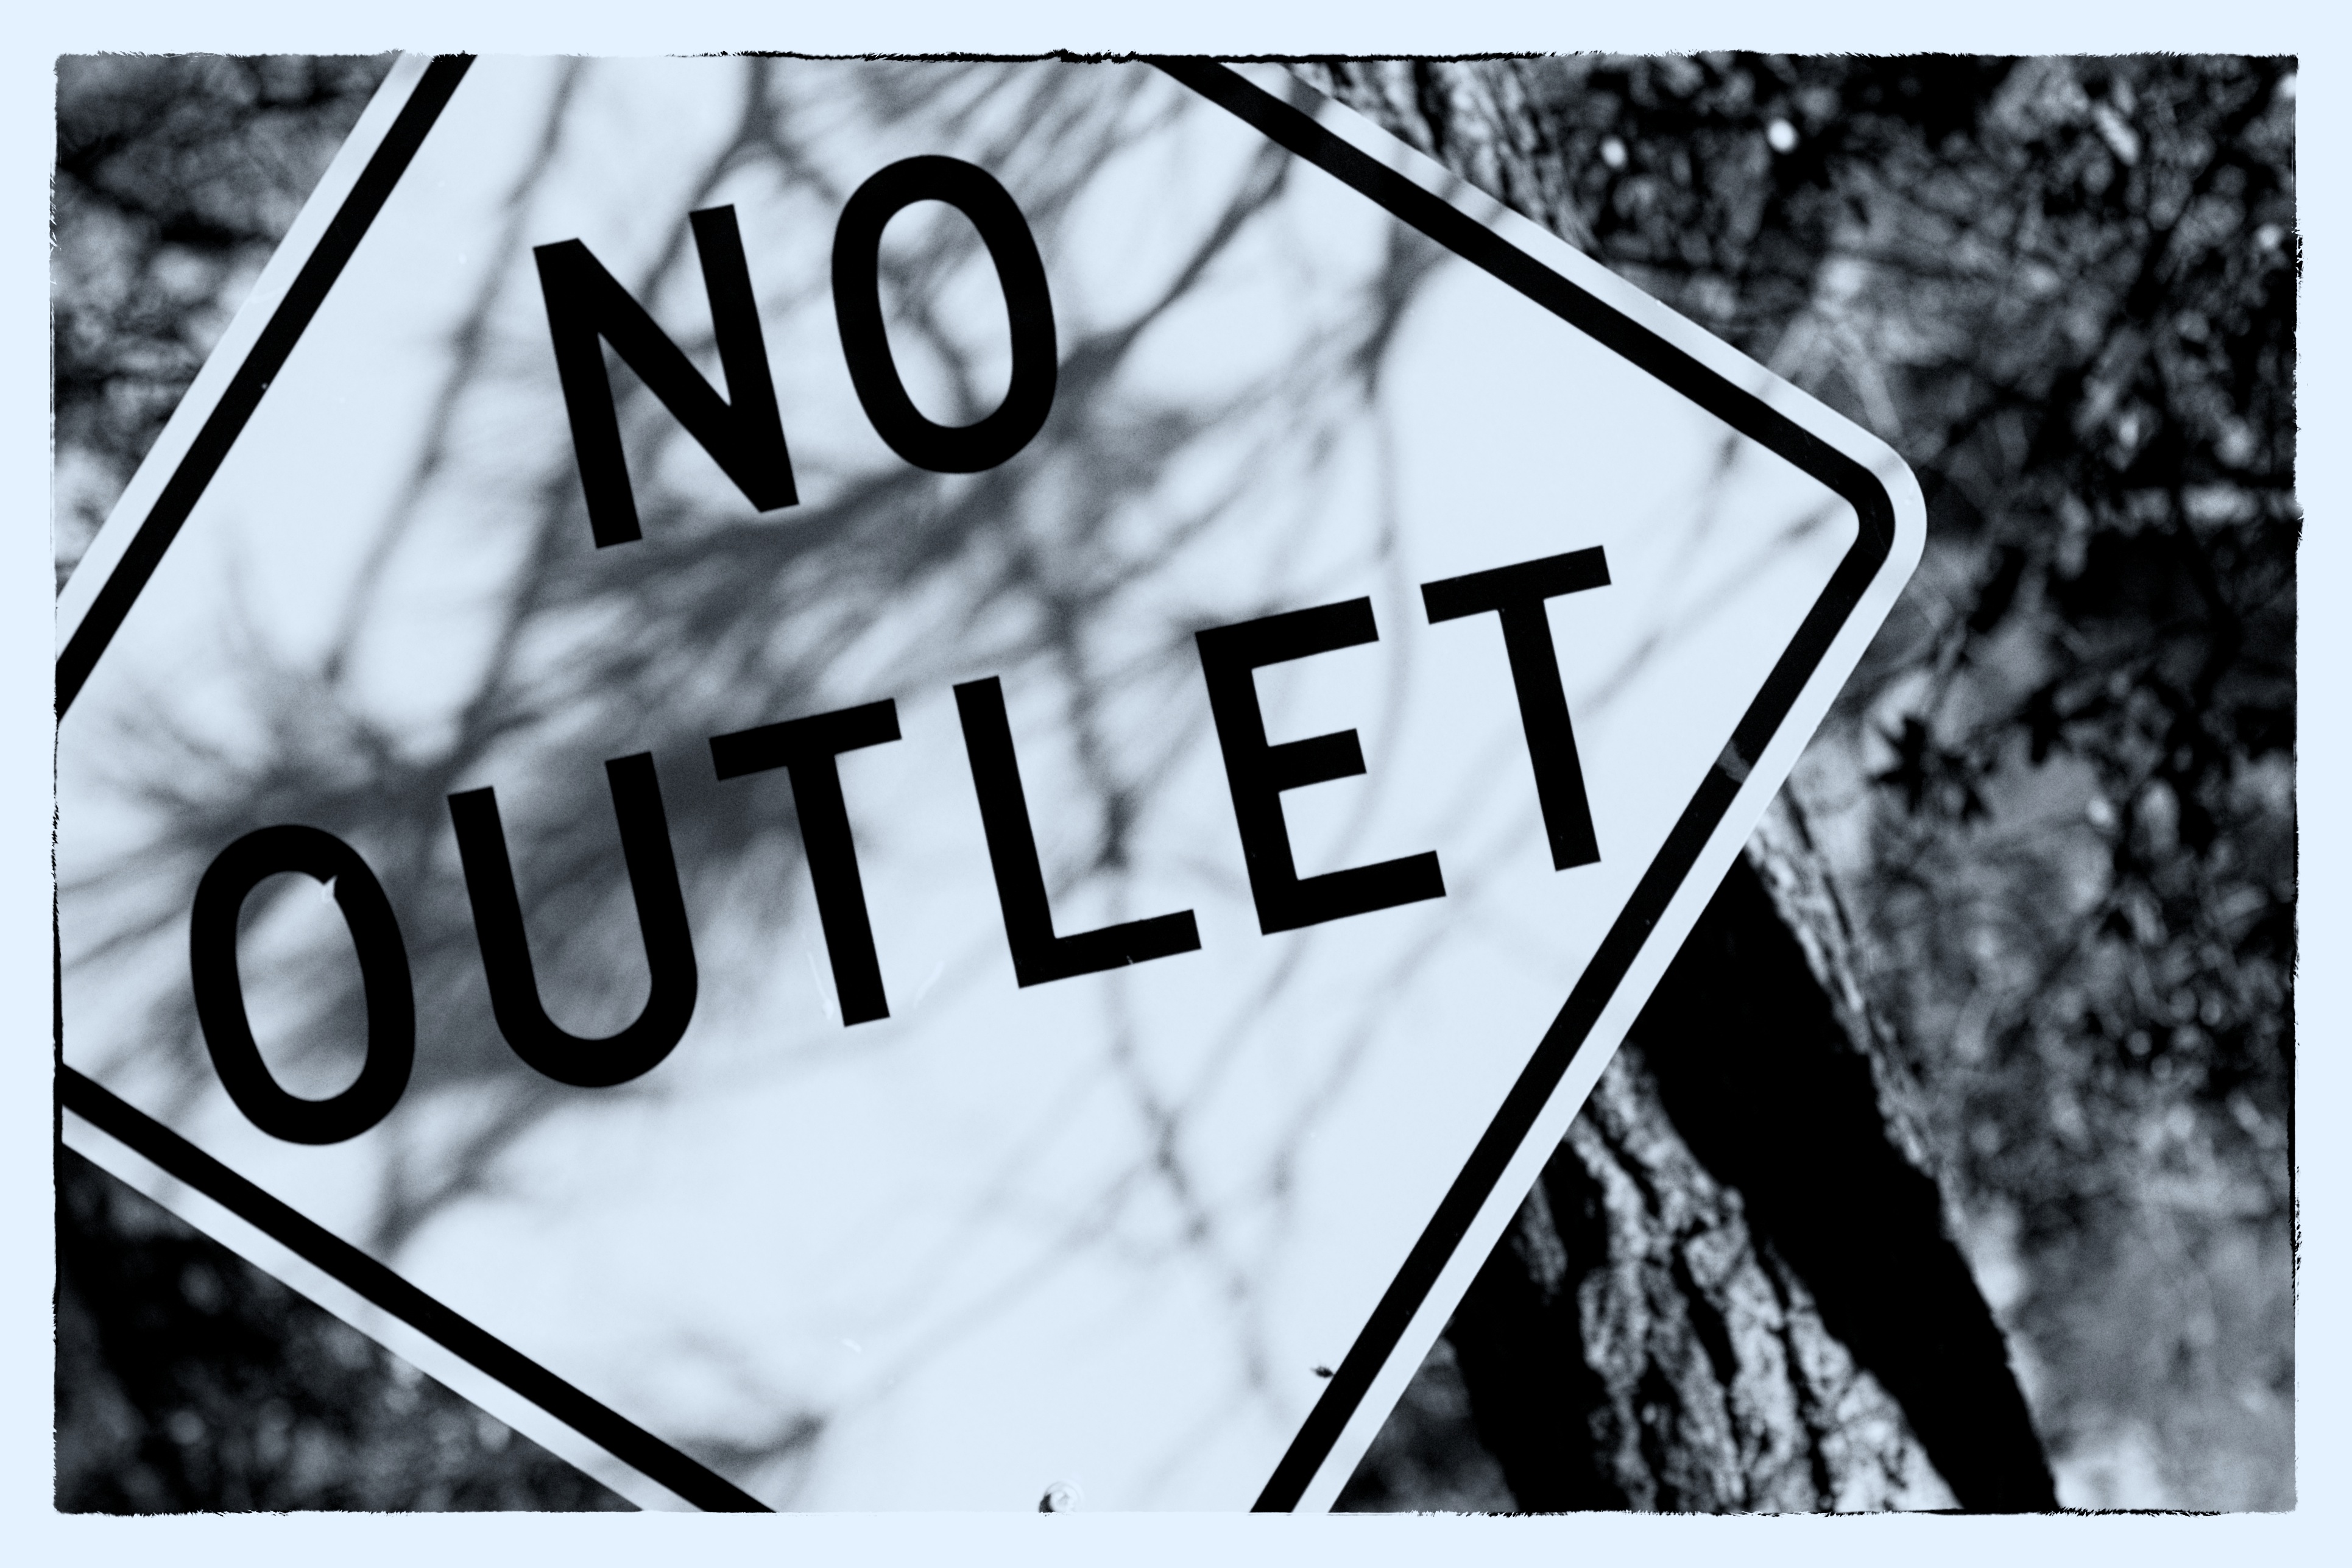
black and white, white, photography, number, advertising, black, monochrome, brand, font, design, photograph, image, shape, monochrome photography